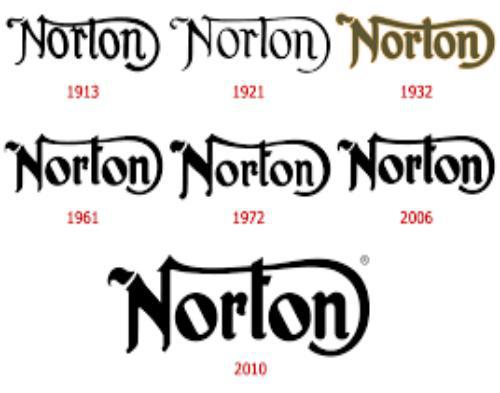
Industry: Necessities